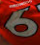
Number: 6